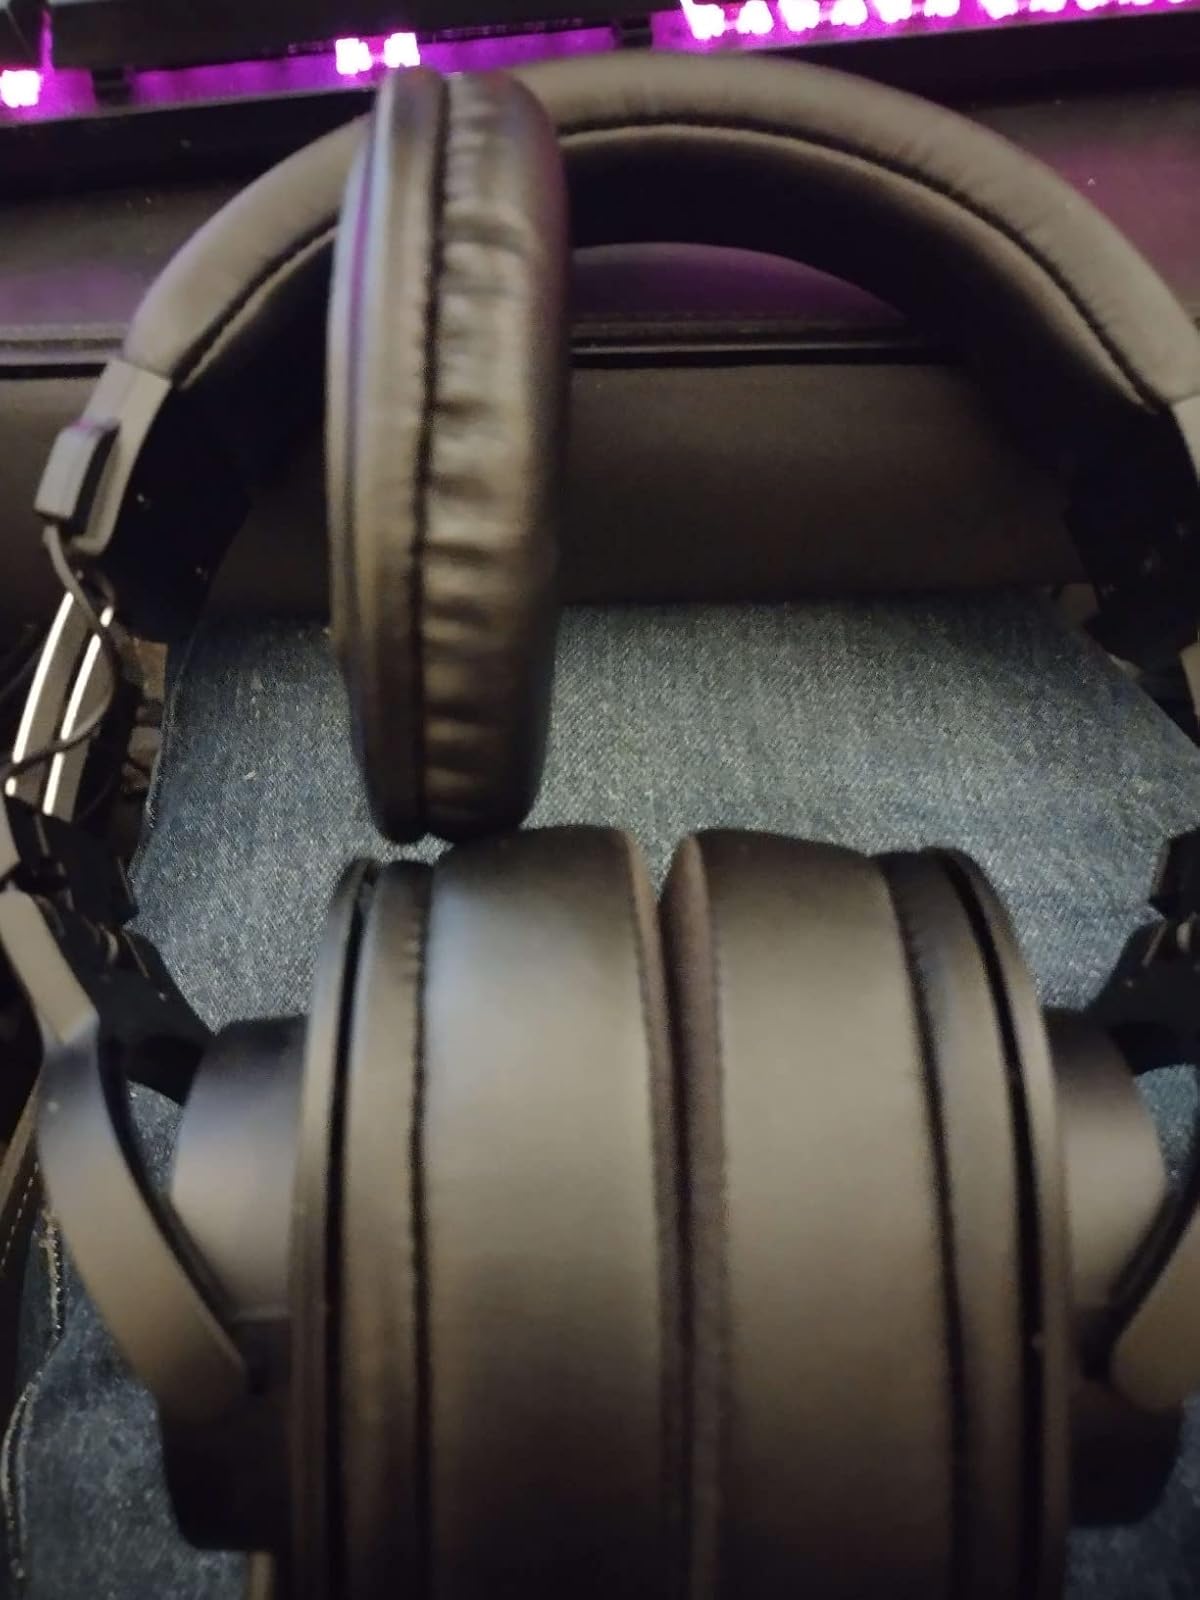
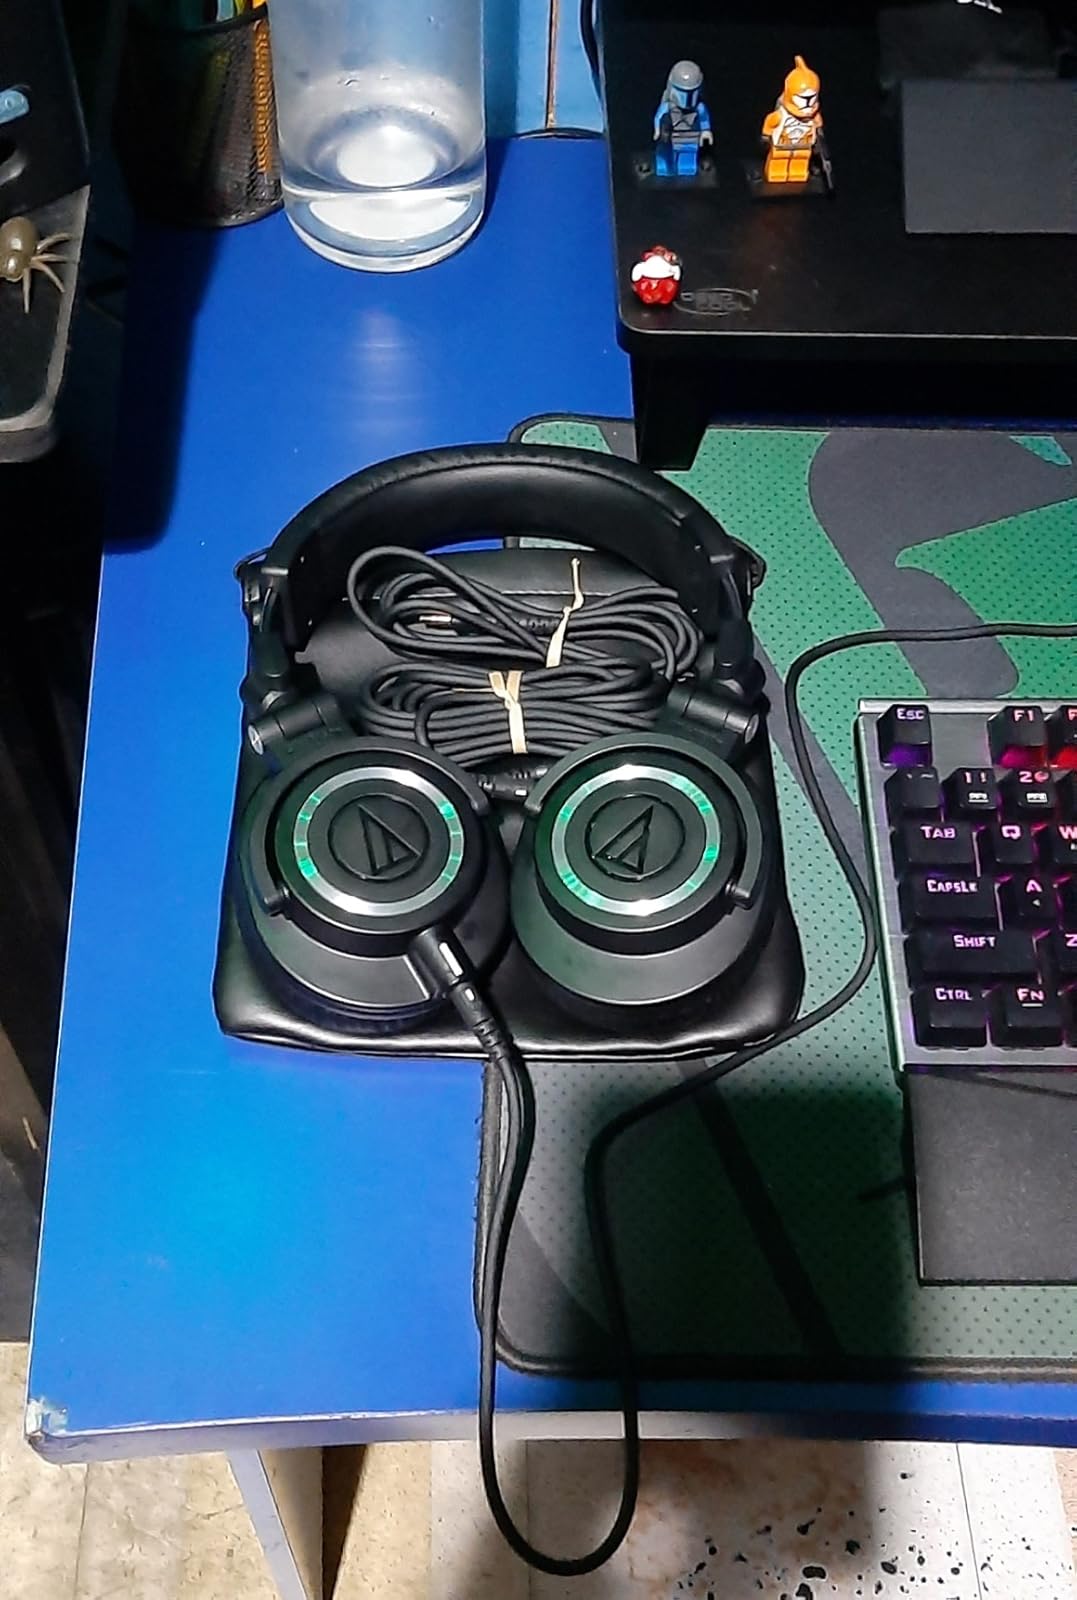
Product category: headphones
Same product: no